Super-Earth

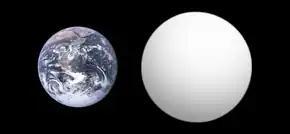
Illustration of the inferred size of the super-Earth Kepler-10b (right) in comparison with Earth

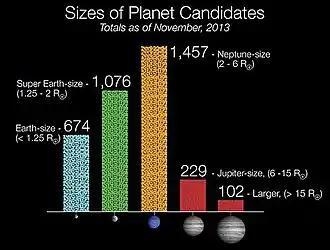
Sizes of Kepler Planet Candidates – based on 2,740 candidates orbiting 2,036 stars as of November 4, 2013 (NASA)

The first super-Earths were discovered by Aleksander Wolszczan and Dale Frail around the pulsar PSR B1257+12 in 1992. The two outer planets (Poltergeist and Phobetor) of the system have masses approximately four times Earth—too small to be gas giants.